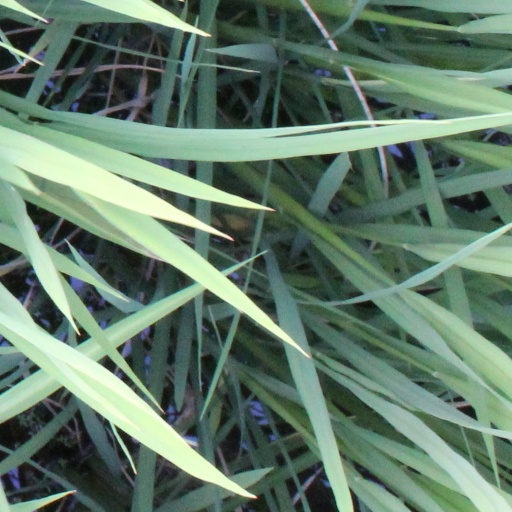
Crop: rice